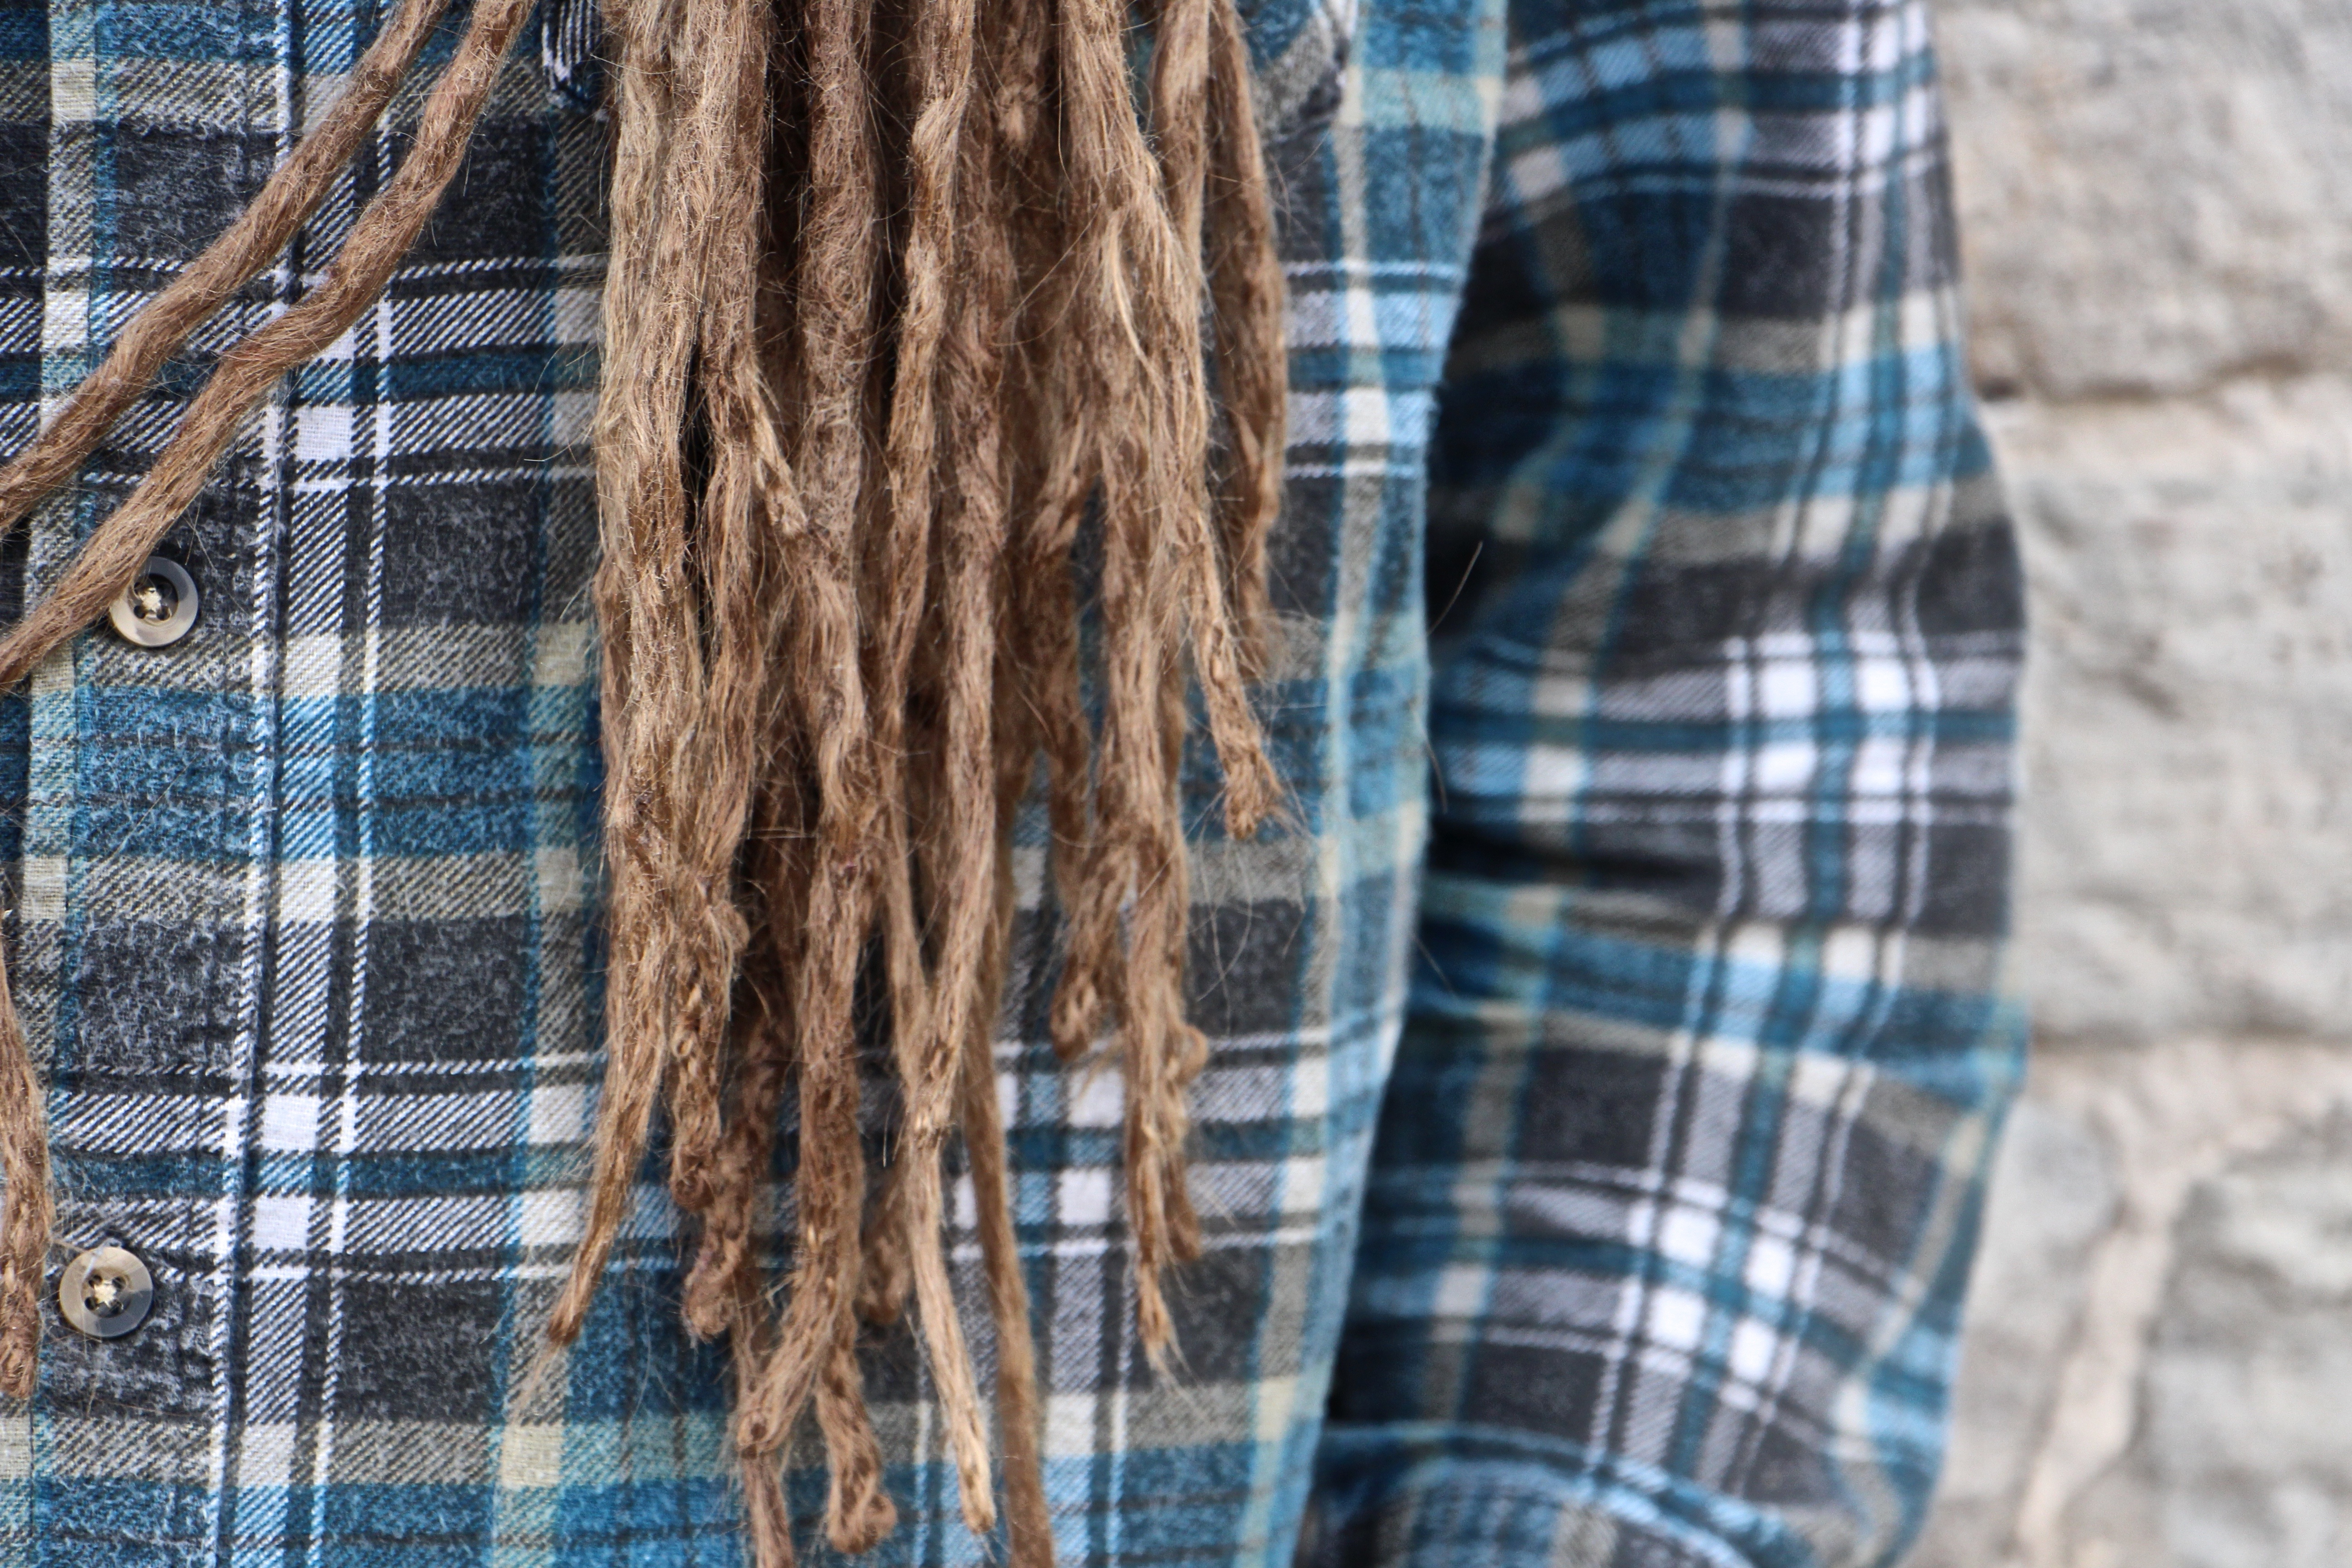
hair, pattern, spring, blue, clothing, plaid, wool, scarf, material, hairstyle, long hair, textile, art, design, tartan, rasta braids, rastas